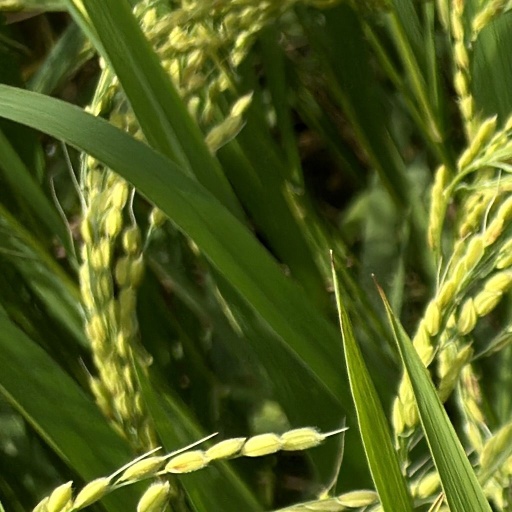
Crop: rice